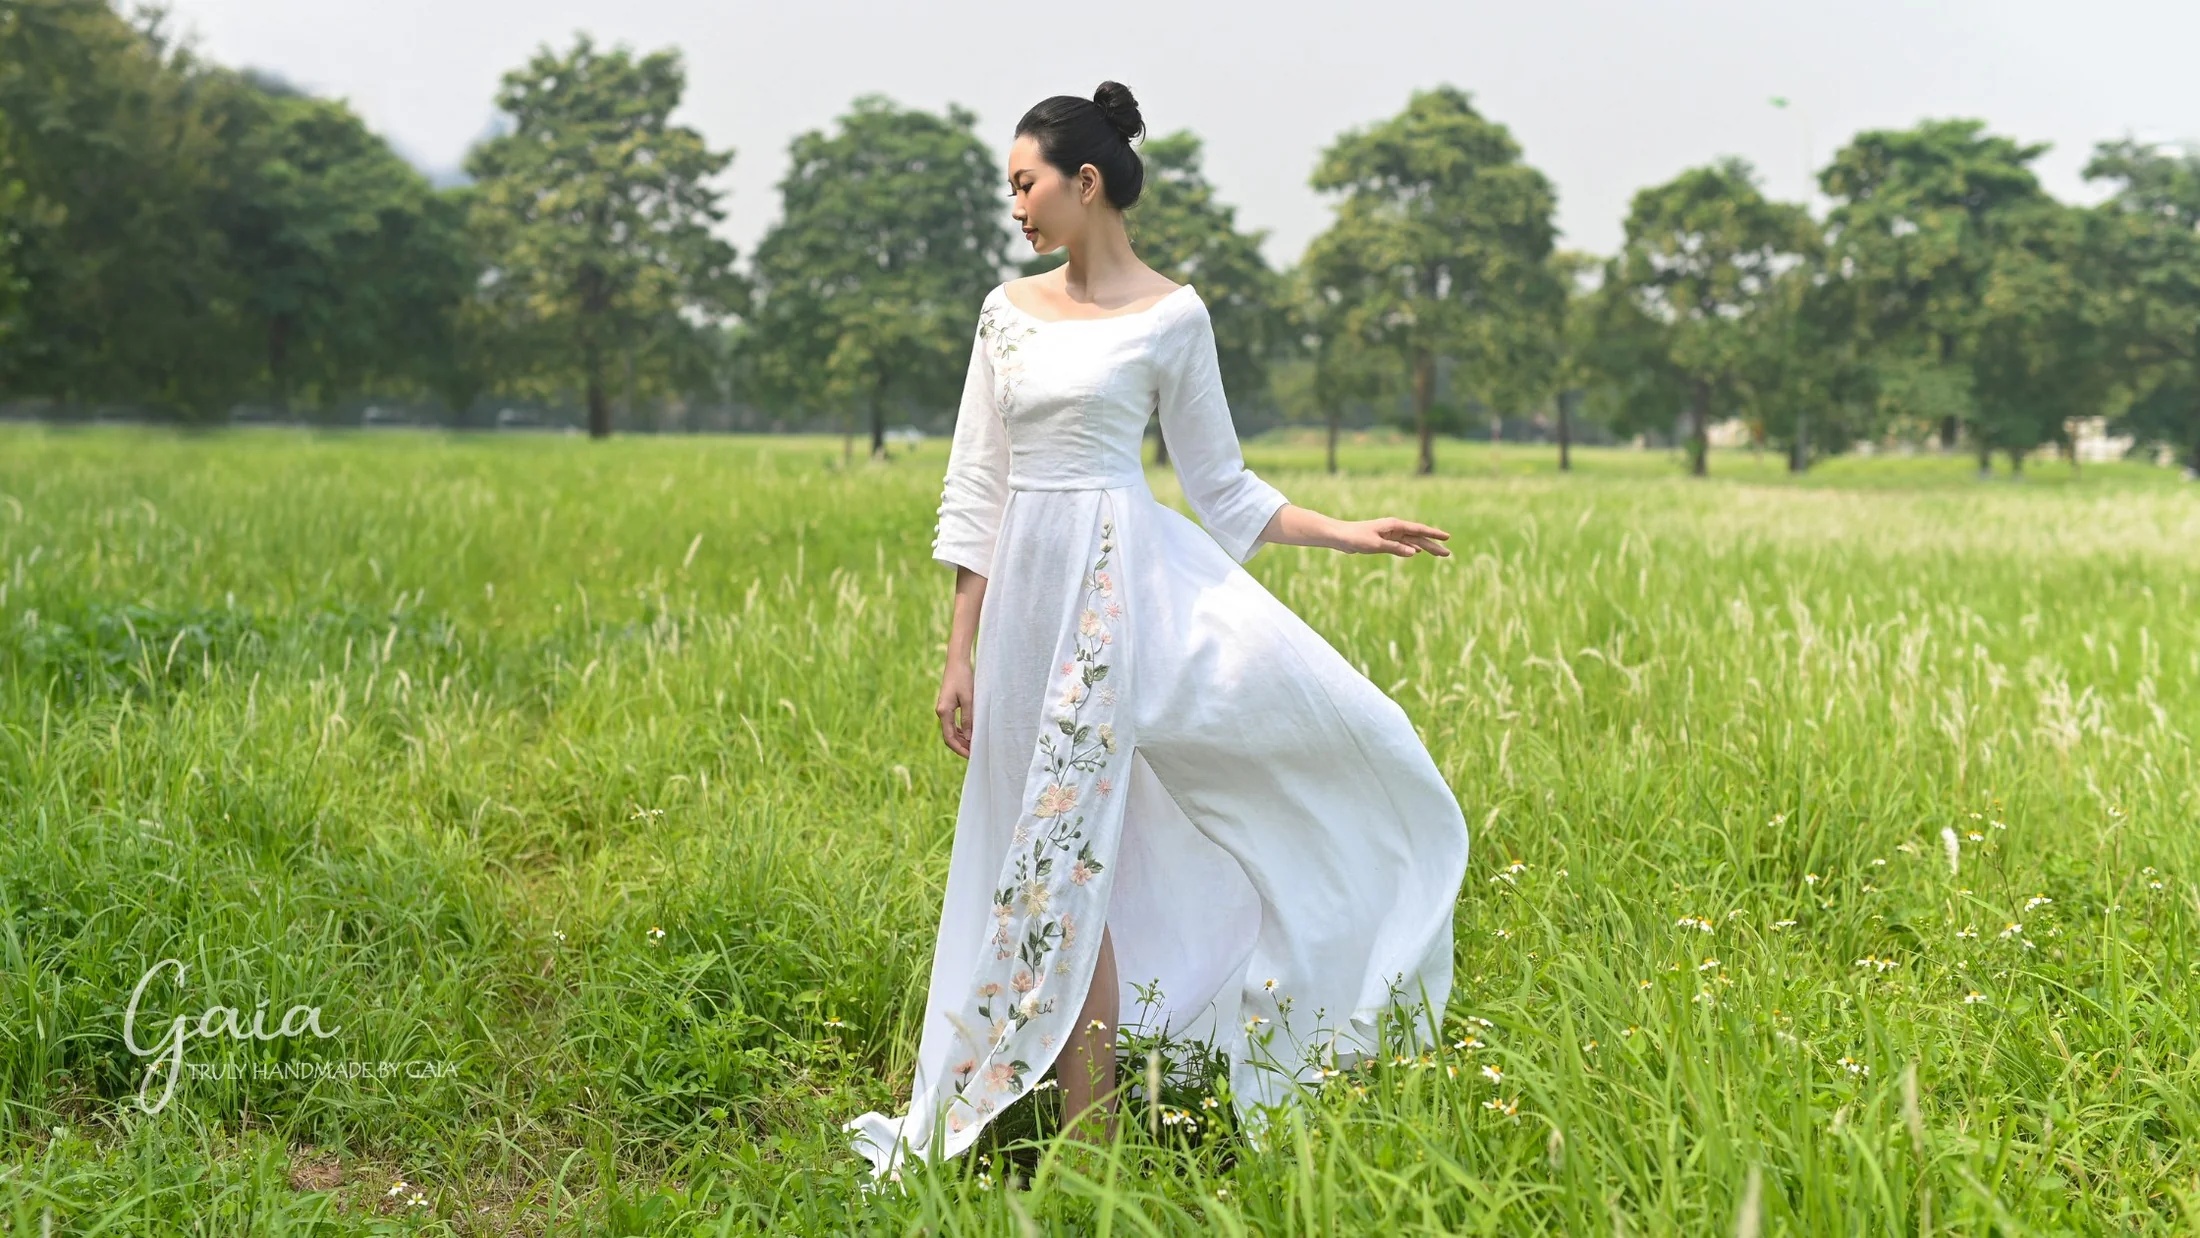
woman, sky, wedding dress, dress, bride, plant, bridal clothing, People in nature, tree, flash photography, human body, bridal party dress, gown, gesture, happy, grass, waist, grassland, bridal accessory, formal wear, meadow, landscape, event, lawn, prairie, wedding ceremony supply, leisure, wedding, marriage, pasture, veil, recreation, field, sitting, fashion accessory, fun, plantation, tradition, ceremony, romance, haute couture, farm, wildflower, child, photo shoot